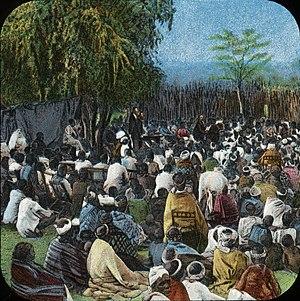
La London Missionary Society est une société missionnaire non-deminational, fondée en Angleterre en 1795 par des anglicans évangéliques et des non-conformistes, de tendance congrégationaliste. Elle a été à l'origine de nombreuses missions chrétiennes, en particulier en Asie orientale, dans les îles du Pacifique Sud et en Afrique subsaharienne. Elle fait aujourd'hui partie du Council for World Mission, qui regroupe la London Missionary Society, la Colonial Missionary Society et le Presbyterian Board of Missions. Elle a compté parmi ses missionnaires David Livingstone, connu pour avoir exploré la région des Grands Lacs, en Afrique centrale, Robert Morrison, principal auteur d'une traduction en chinois de la Bible, et le sinologue James Legge.